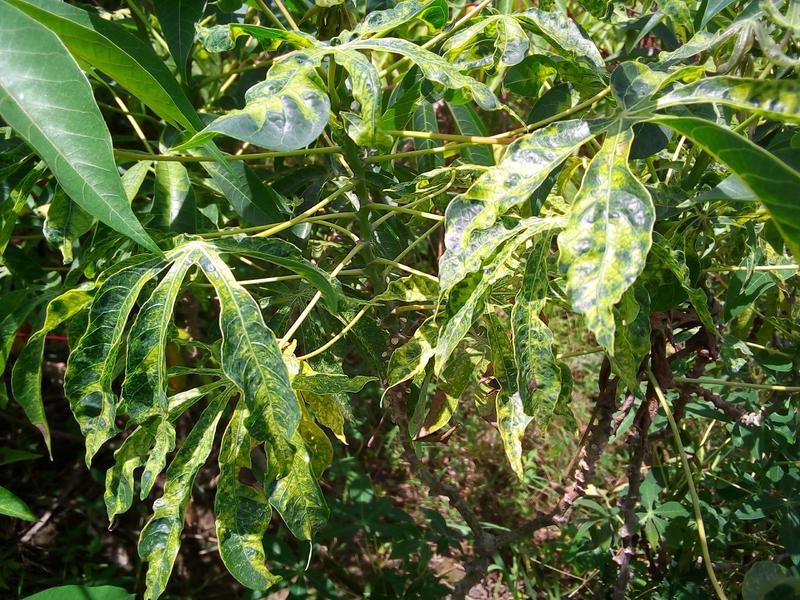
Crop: cassava
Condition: mosaic_disease